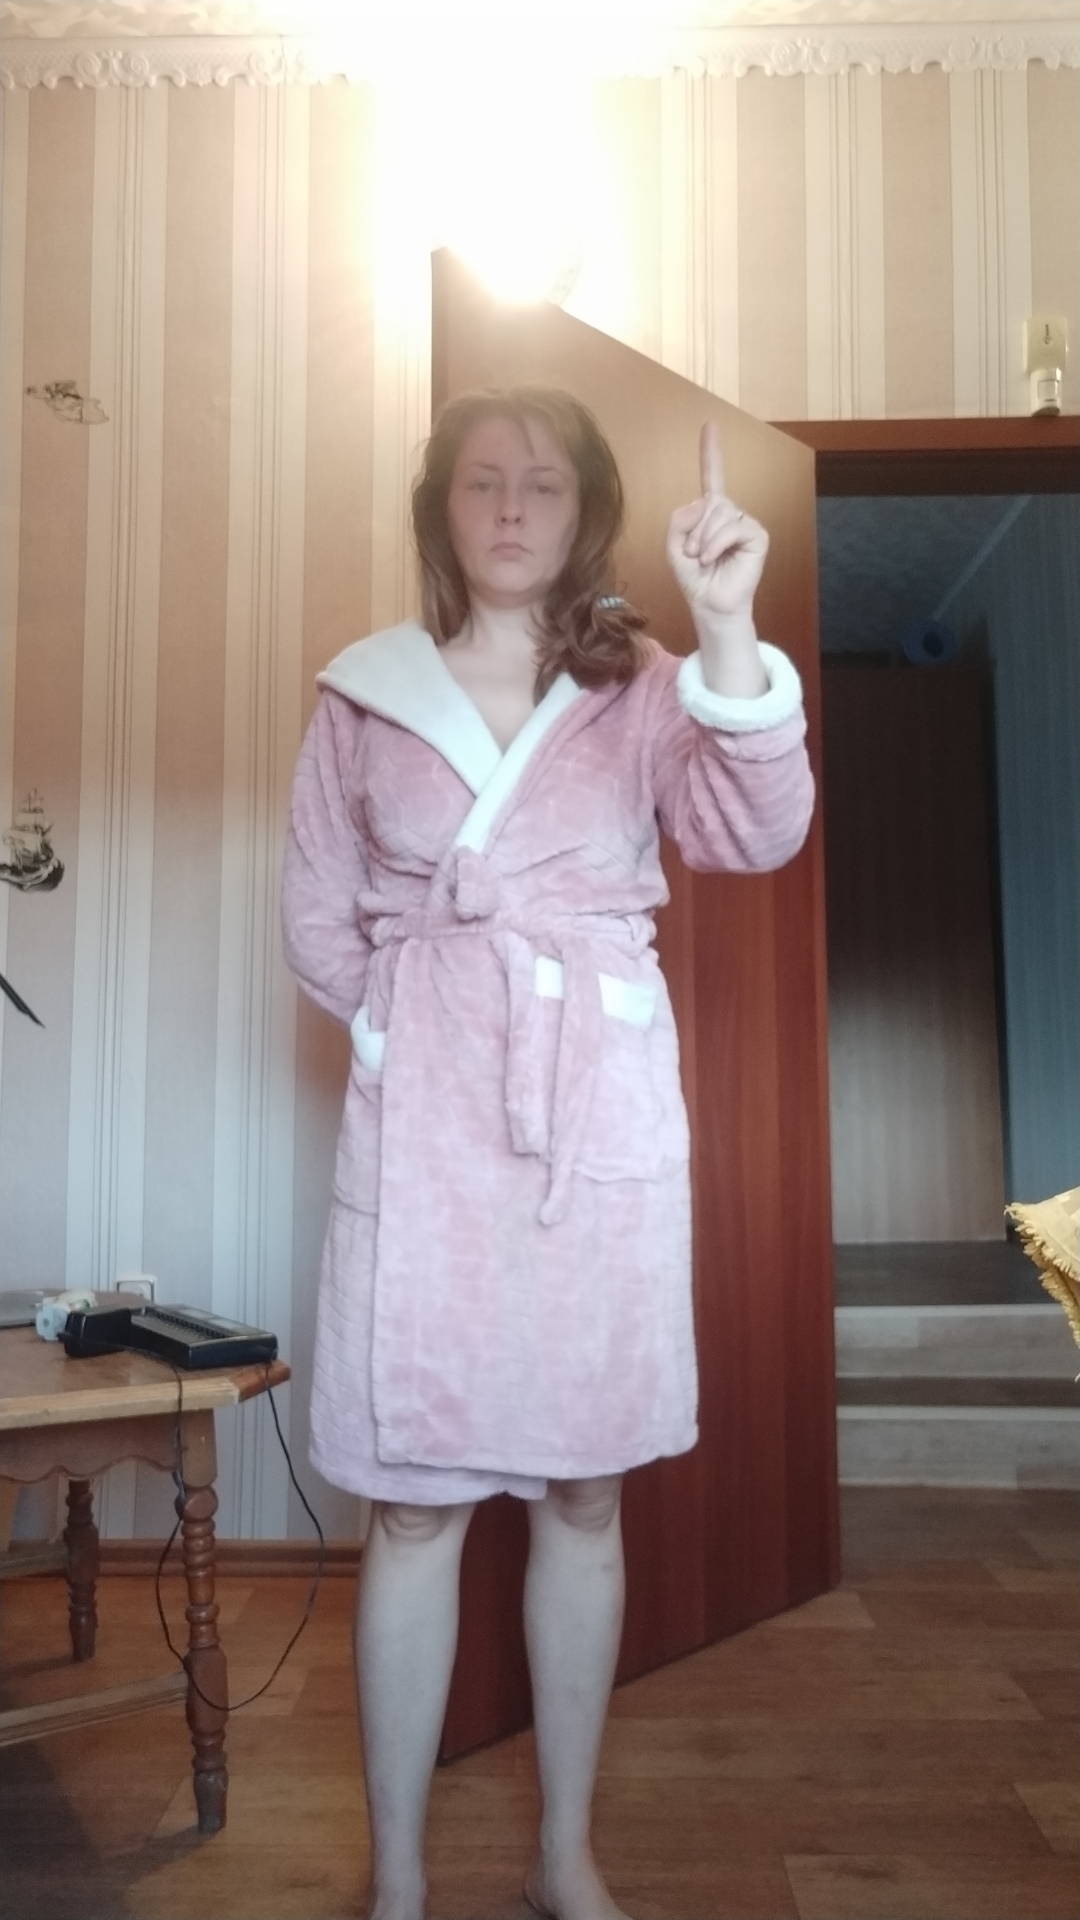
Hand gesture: one